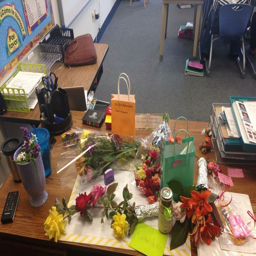
holiday : flowers from every student delivered to the teacher 's desk .